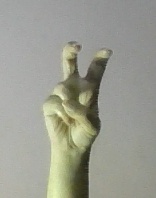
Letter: toot